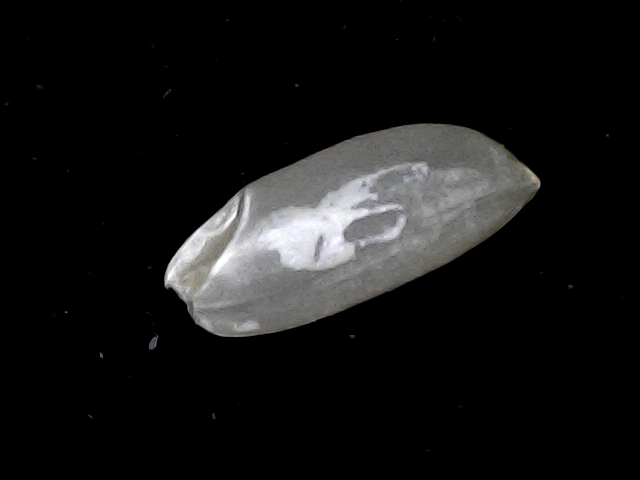
Rice variety: BD39